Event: Nepal Earthquake
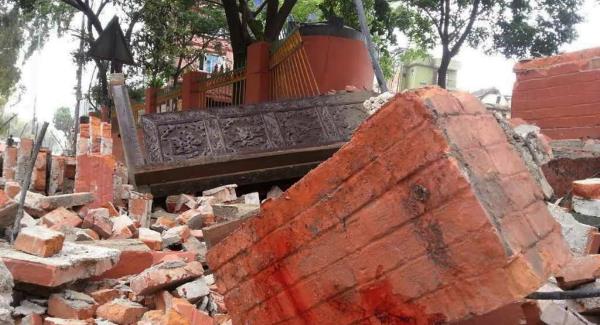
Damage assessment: damage